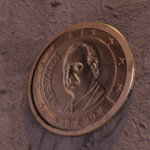
Coin value: 1euro
Country: es
Edition: 1999